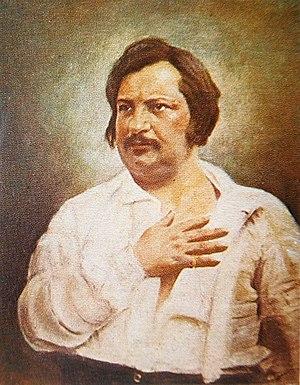
Portrait d'Honoré de Balzac